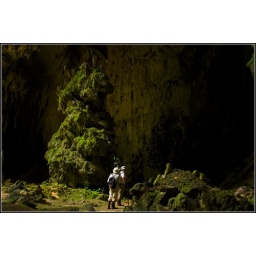
Katie and the tour guide, in front of a large dragon shaped rock structure at the base of Bombil Pek.